Sir Thomas Cookes, 2nd Baronet

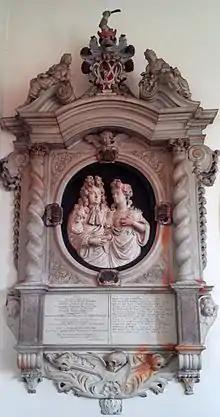
Mural monument to Sir Thomas Cookes, 2nd Baronet and his first wife Mary Windsor, St Bartholomew's Church, Tardebigge

In 1693 Cookes endowed Bromsgrove School. In his will, he then left £10,000 in trust to endow a new college at the University of Oxford, or to add to an existing foundation there. Priority for acceptance should be for students from Bromsgrove School, Feckenham, and his relatives.